Billy Drake

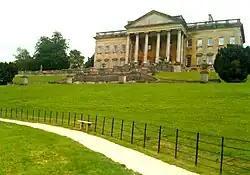

Billy was christened as such soon after birth; he was not given the name William. Drake's father traded and travelled around the southern Pacific and his infant son accompanied him to Australia, New Zealand, Fiji and ultimately Tangiers in Morocco where Drake senior set up a clinic. Drake began school at the Lycée Regnault until the family moved to England.